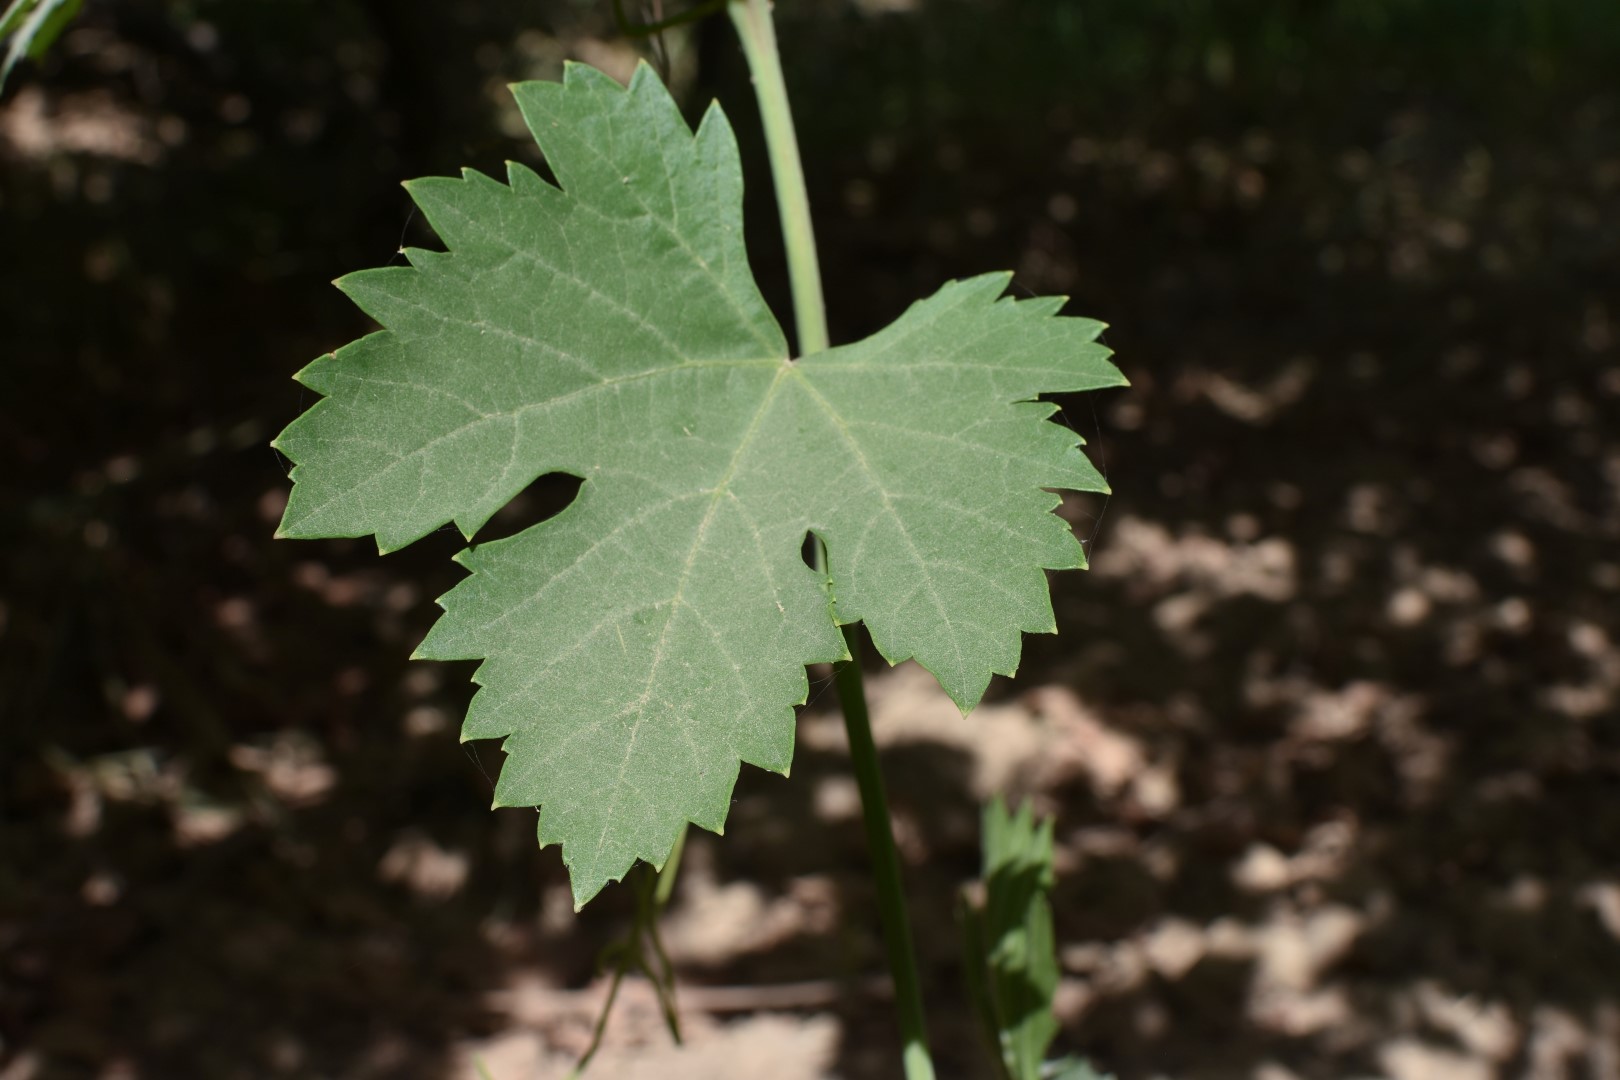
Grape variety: Halawani